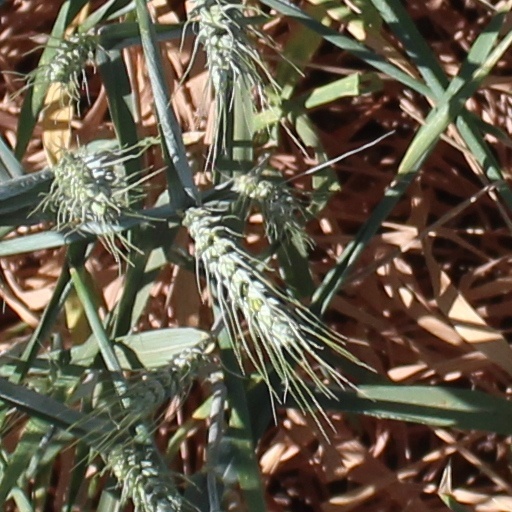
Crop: wheat